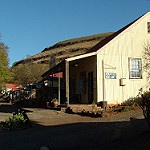
Scene: Outdoor